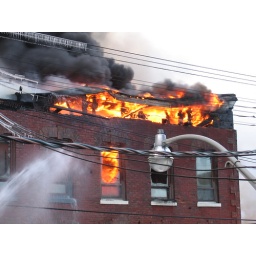
Fire in the roof and top floor of 623 Queen St. W. just after the collpase of the adjoining structure.